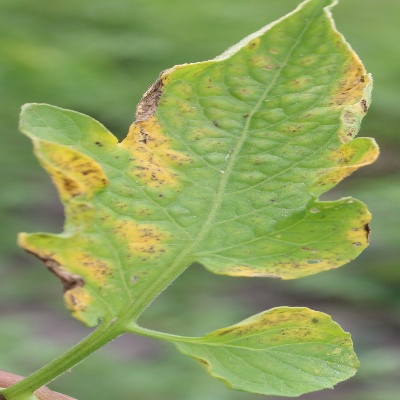
Crop: Tomato
Condition: leaf curl